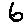
Label: 6